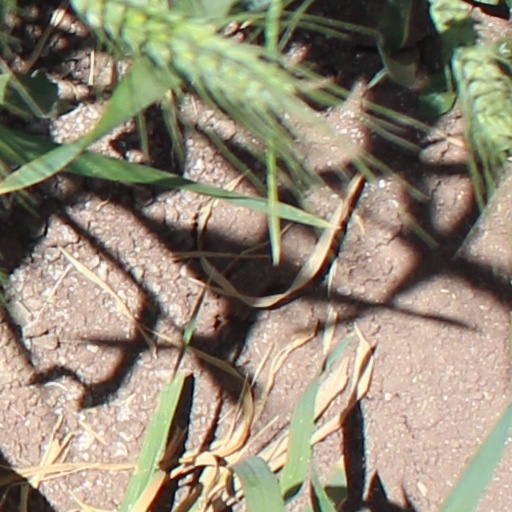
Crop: wheat